Thomas H. Hoatson House

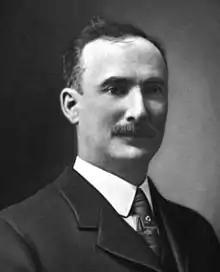
Thomas Hoatson Jr. c. 1911

The house was designed by Charles W. Maass and brother, Frederick A. Maass and built in 1908 for Thomas Hoatson Jr. Hoatson's father, Thomas Sr., emigrated from his native Scotland to Canada in 1852. Thomas Sr. arrived in Bruce Mines, Ontario, where, on October 20, 1861, Thomas Jr. was born. In 1865, the family moved to the United States, first to Houghton, Michigan where Thomas Sr. worked at the Quincy Mine, then to Greenland, Michigan and the Ridge Mine. In 1870, the family moved a final time to Calumet, Michigan, where Thomas Sr. began work as superintendent of the Calumet and Hecla Mining Company, a position he held until his death in 1897.